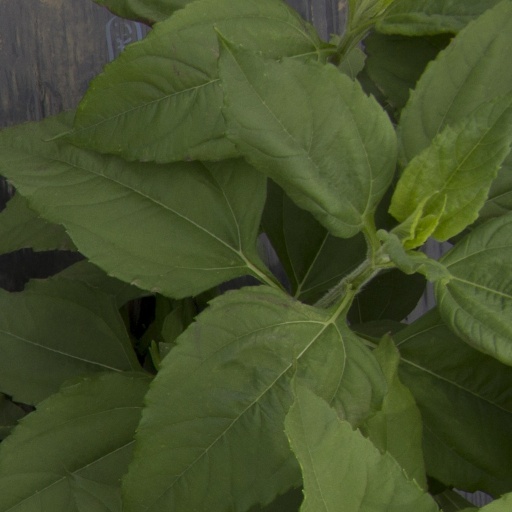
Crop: Jerusalem artichoke